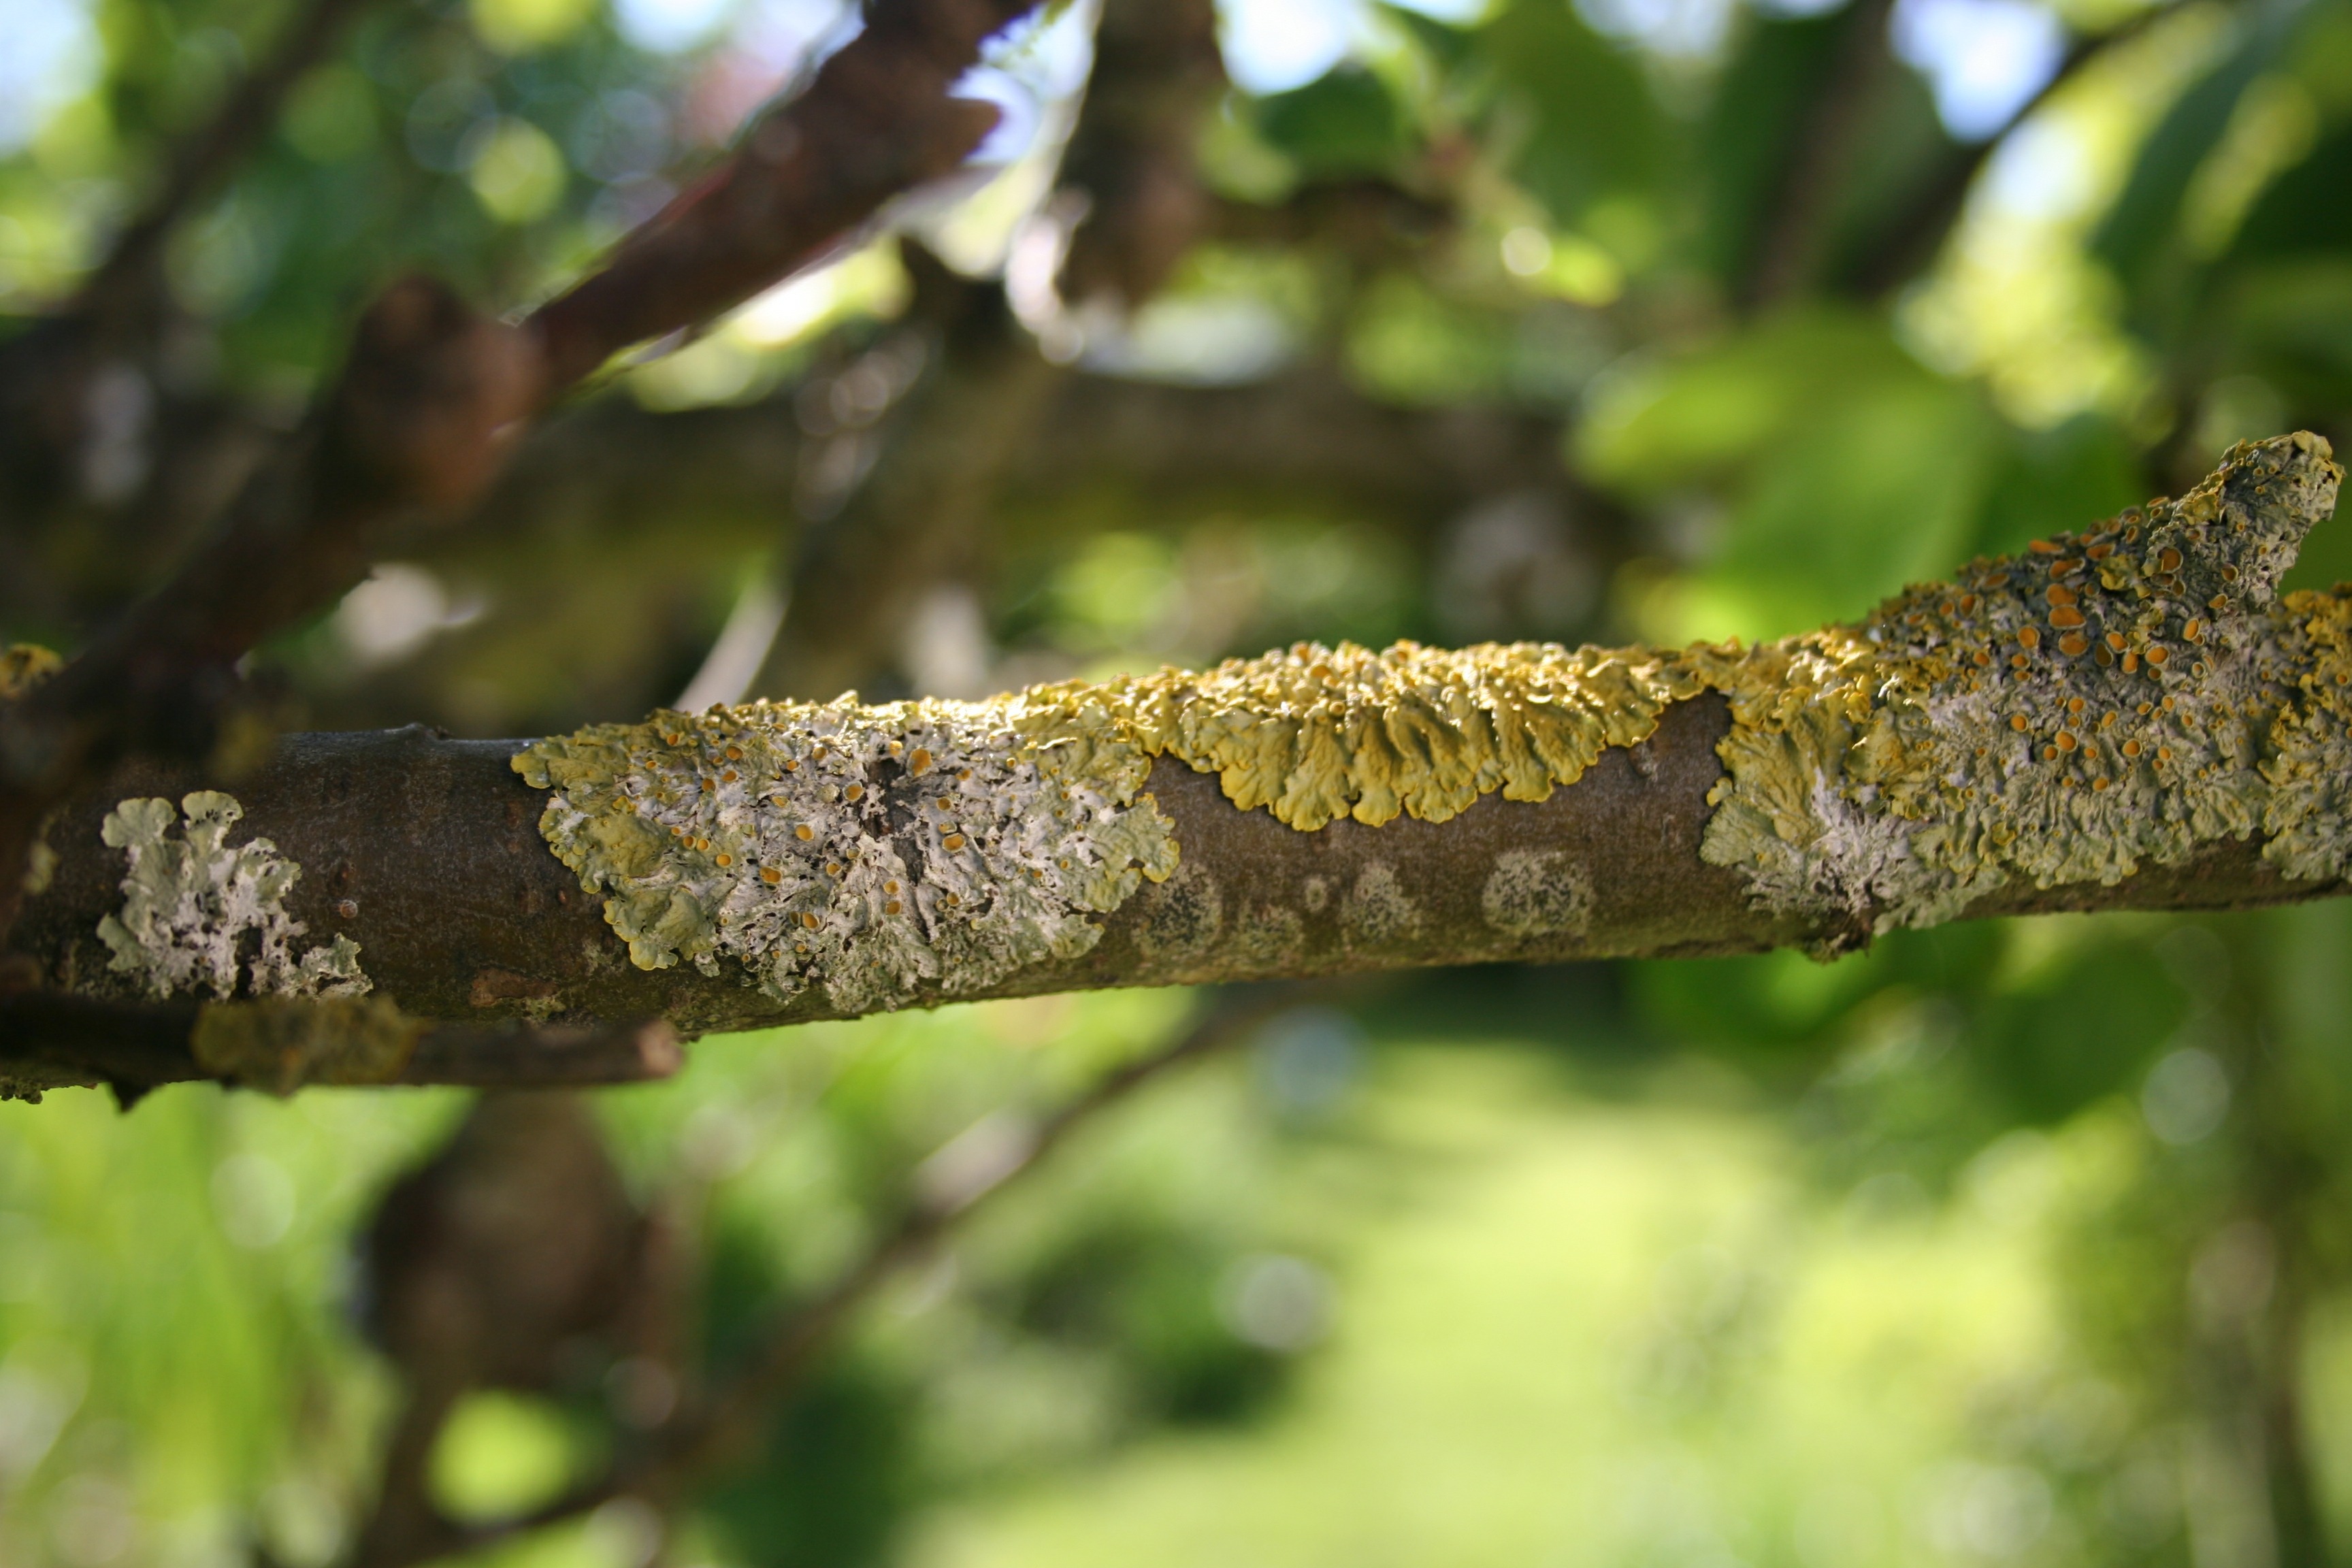
tree, nature, forest, branch, plant, wood, leaf, flower, trunk, bark, wildlife, green, jungle, brown, botany, reptile, flora, fauna, twig, close up, lichen, outside, limb, rainforest, lichens, apple tree, macro photography, plant stem, woody plant, lichen on branches